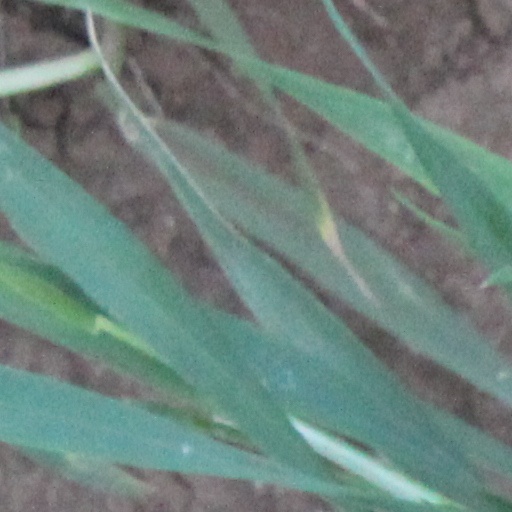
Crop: wheat